The Monster with 21 Faces

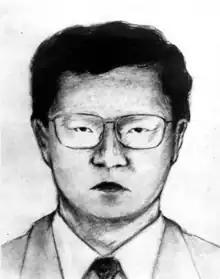
The Fox-eyed Man

Following threats by the Monster with 21 Faces to poison Glico confections and the resulting mass withdrawal of Glico products from shelves, a man wearing a Yomiuri Giants baseball cap was caught placing Glico chocolate on a store shelf by a security camera. This man was believed to be behind the Monster with 21 Faces. The security camera photo was made public after this incident.